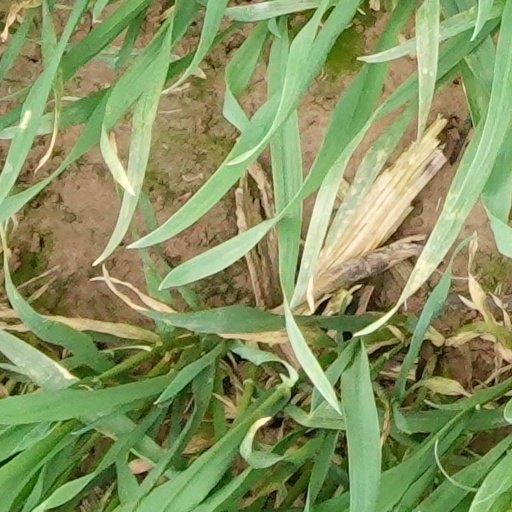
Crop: wheat